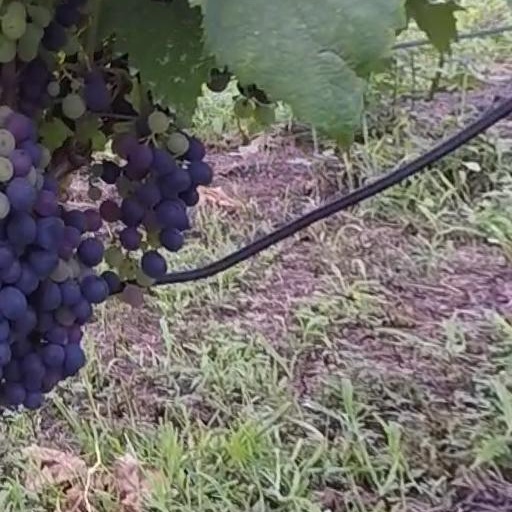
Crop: grape